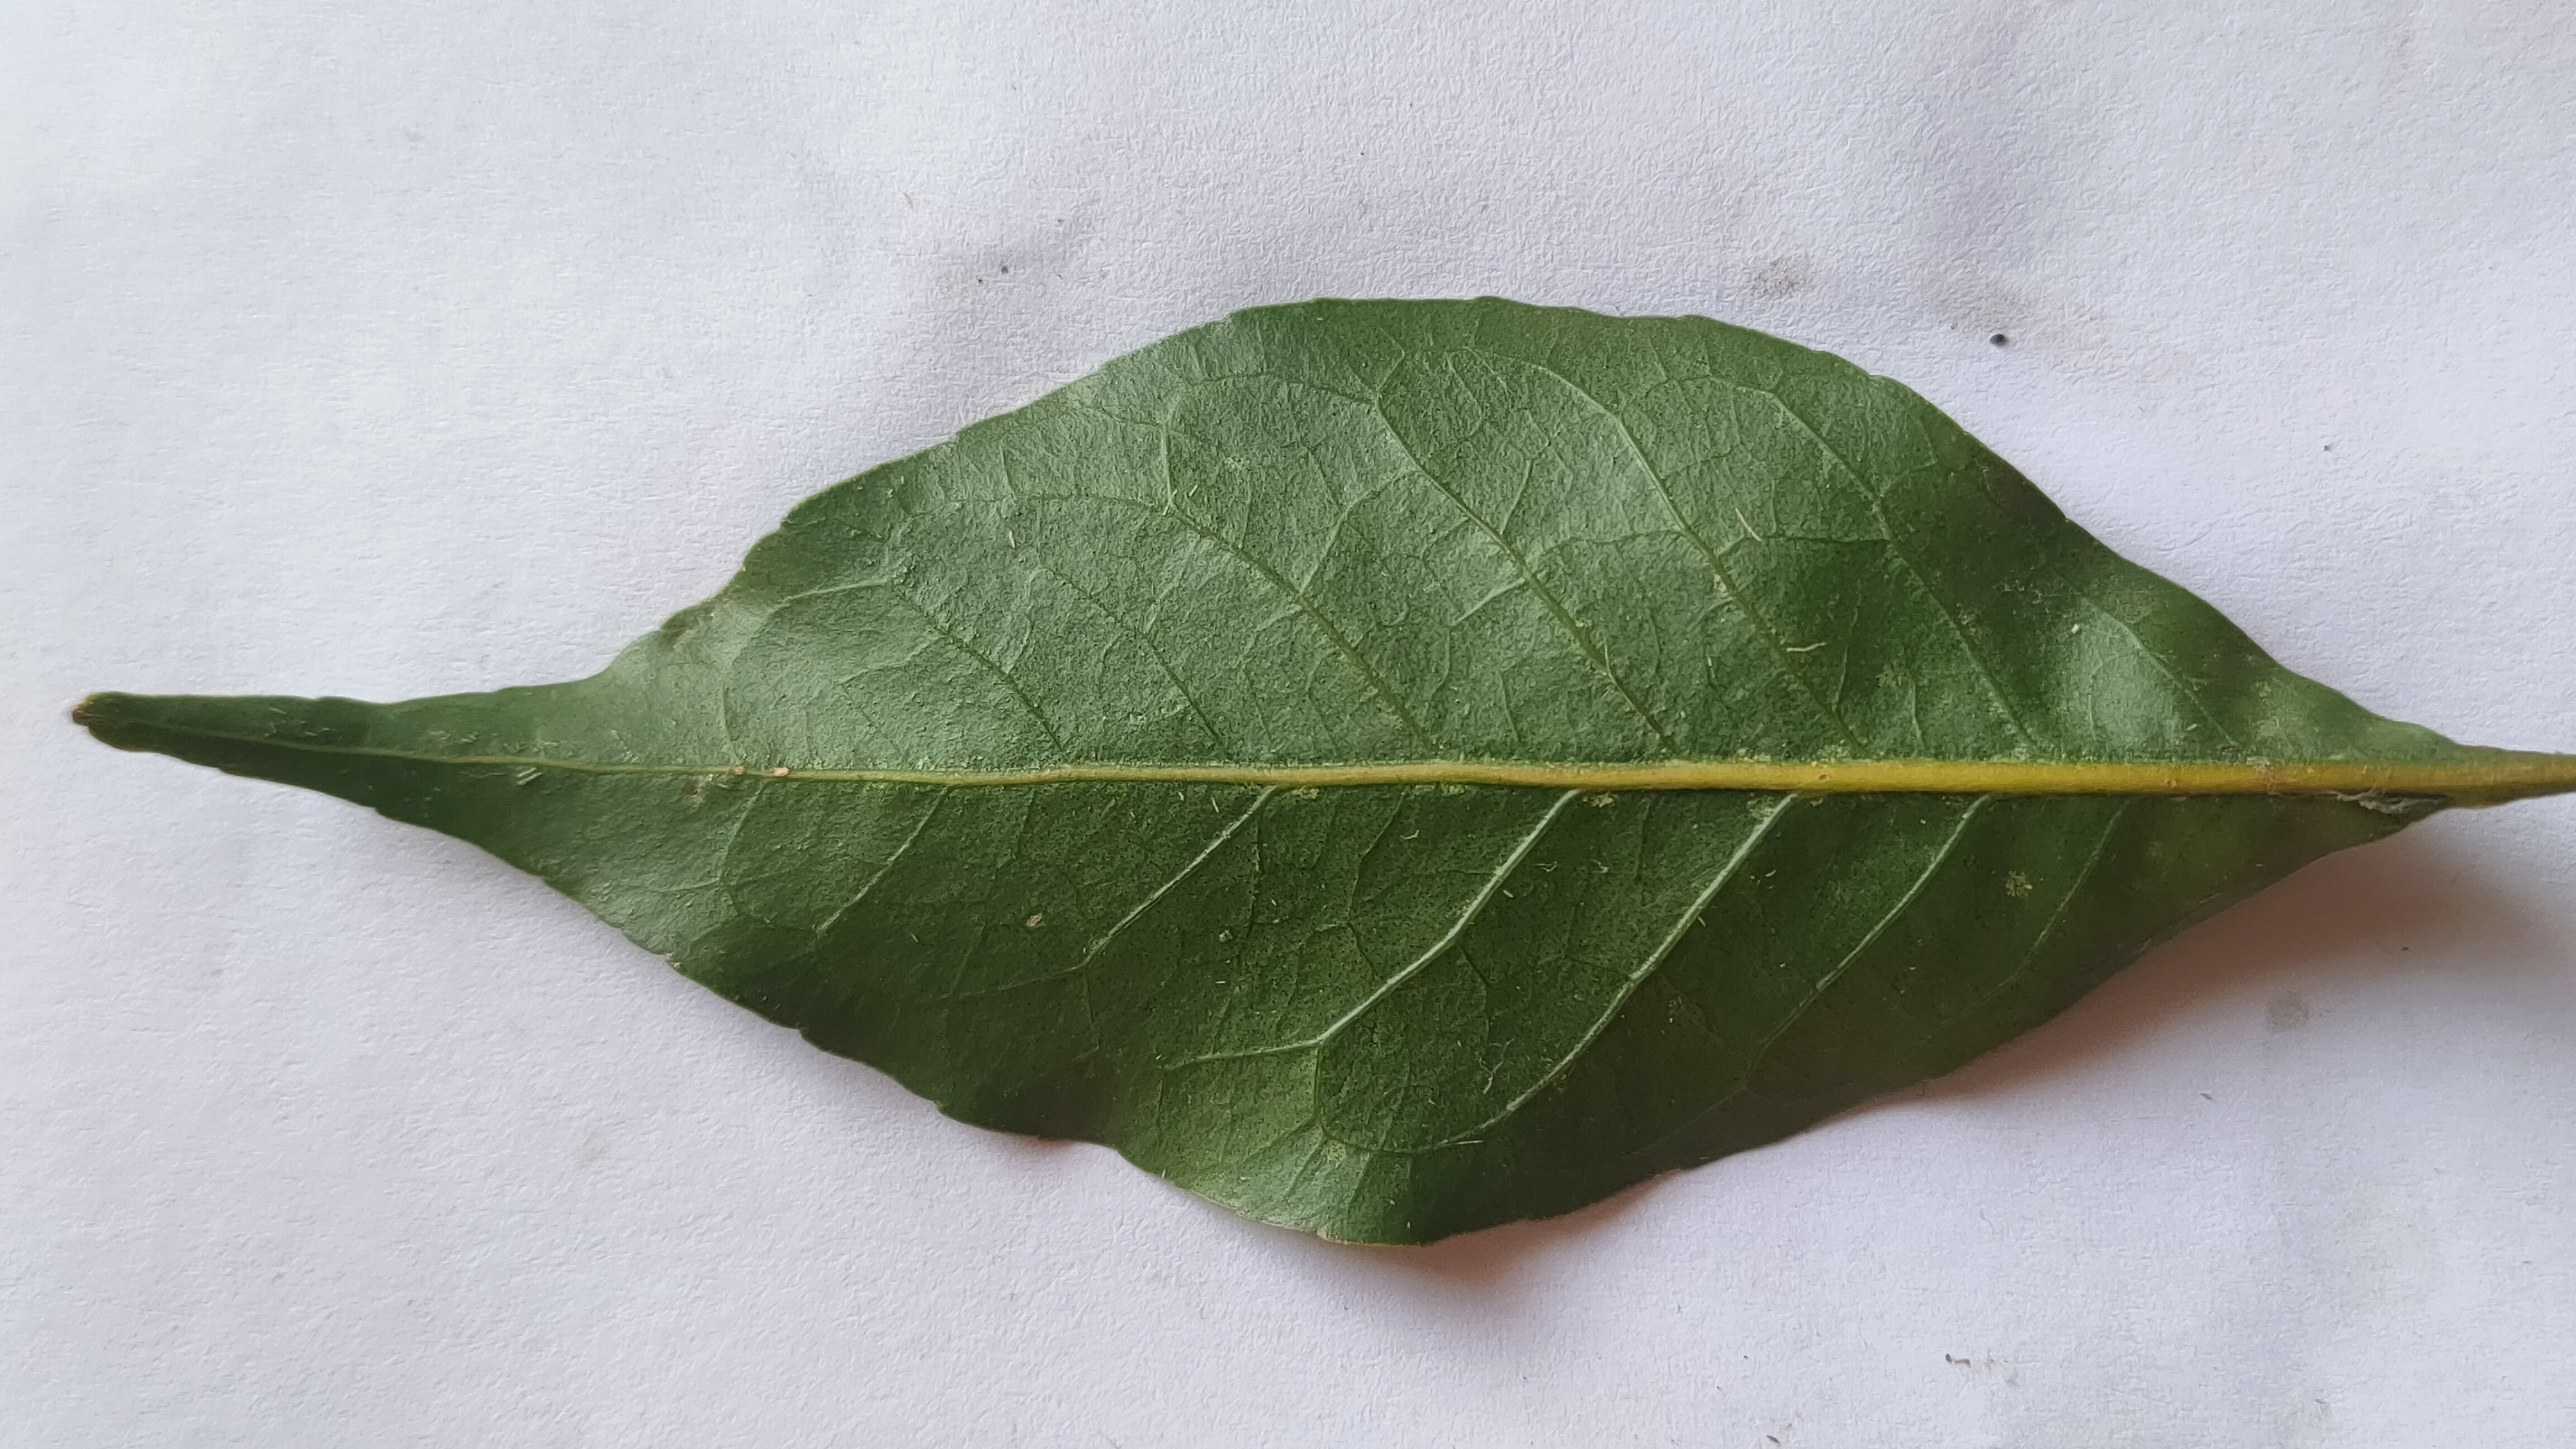
Leaf variety: Aegle marmelos